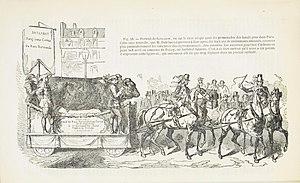
Le char de Sarlabot dans le défilé des Bœufs Gras 1857 à Paris.
La Promenade du Bœuf Gras, également appelée « Fête du Bœuf Gras », « Cavalcade du Bœuf Gras », « Fête du Bœuf villé », « Fête du Bœuf viellé » ou « violé », est une très ancienne coutume festive qui se déroule pendant le Carnaval de Paris. Elle consiste, pour les bouchers ou garçons bouchers parisiens, généralement déguisés en sauvages, sacrificateurs ou victimaires, à promener solennellement en musique un ou plusieurs bœufs gras portant divers ornements. D'autres participants déguisés et des chars participent au cortège. Avant la fin du XXᵉ siècle, le ou les bœufs gras étaient abattus une fois les festivités terminées et la viande vendue. À partir de 1845 et jusqu'au début du XXᵉ siècle, les animaux reçoivent des noms inspirés de l'actualité, des succès musicaux, d'opérettes ou littéraires du moment.
La race Sarlabot ou race désarmée ou race cotentine sans cornes ou normande améliorée est une race bovine française sans cornes créée vers 1840-1850 par Henri Philippe-Auguste Dutrône, éleveur à Trousseauville-Dives. Il souhaitait ainsi créer une race de bovins inoffensifs et éviter les accidents. Cette race connut une certaine notoriété et était en voie d'extinction vers 1900.